Buenaventura Macabeo Maldonado Vivas

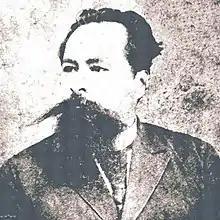
Buenaventura Macabeo Maldonado Vivas in 1887.

Buenaventura Macabeo Maldonado Vivas (Ureña, Venezuela, 1854 – Cúcuta, Colombia, December 19, 1901) was a Venezuelan military man and politician, and a key figure in the political and military conflicts of the Venezuelan and Latin American Andes.